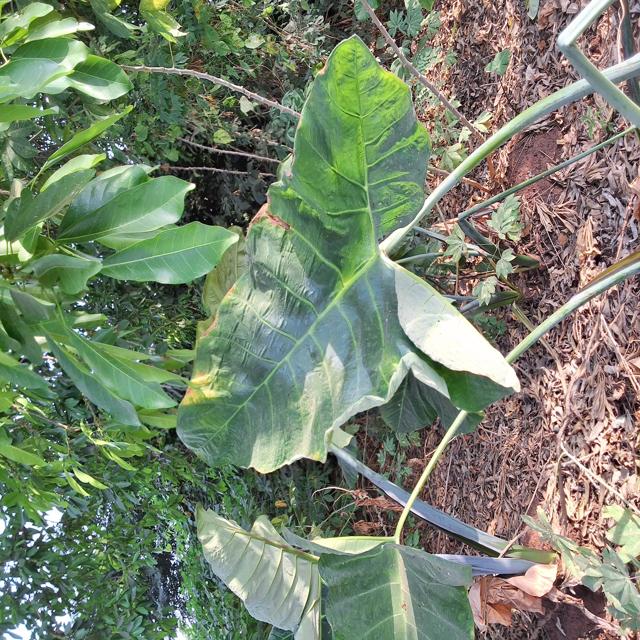
Label: Early_Blight